National Liberal Club

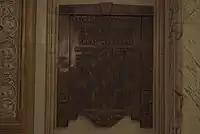
The club's war memorial, commemorating staff killed in the First World War.

It was also the site of much intrigue in the Liberal Party over the years, rivalling the Reform Club as a social centre for Liberals by the advent of the First World War, although its membership was largely based on Liberal activists in the country at large; it was built on such a large scale to provide London club facilities for Liberal activists from around the country, justifying its use of the description 'national'.